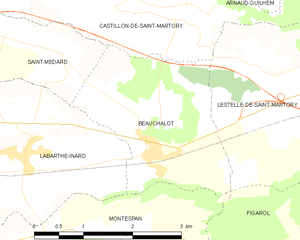
Beauchalot est une commune française située dans le département de la Haute-Garonne, en région Occitanie.